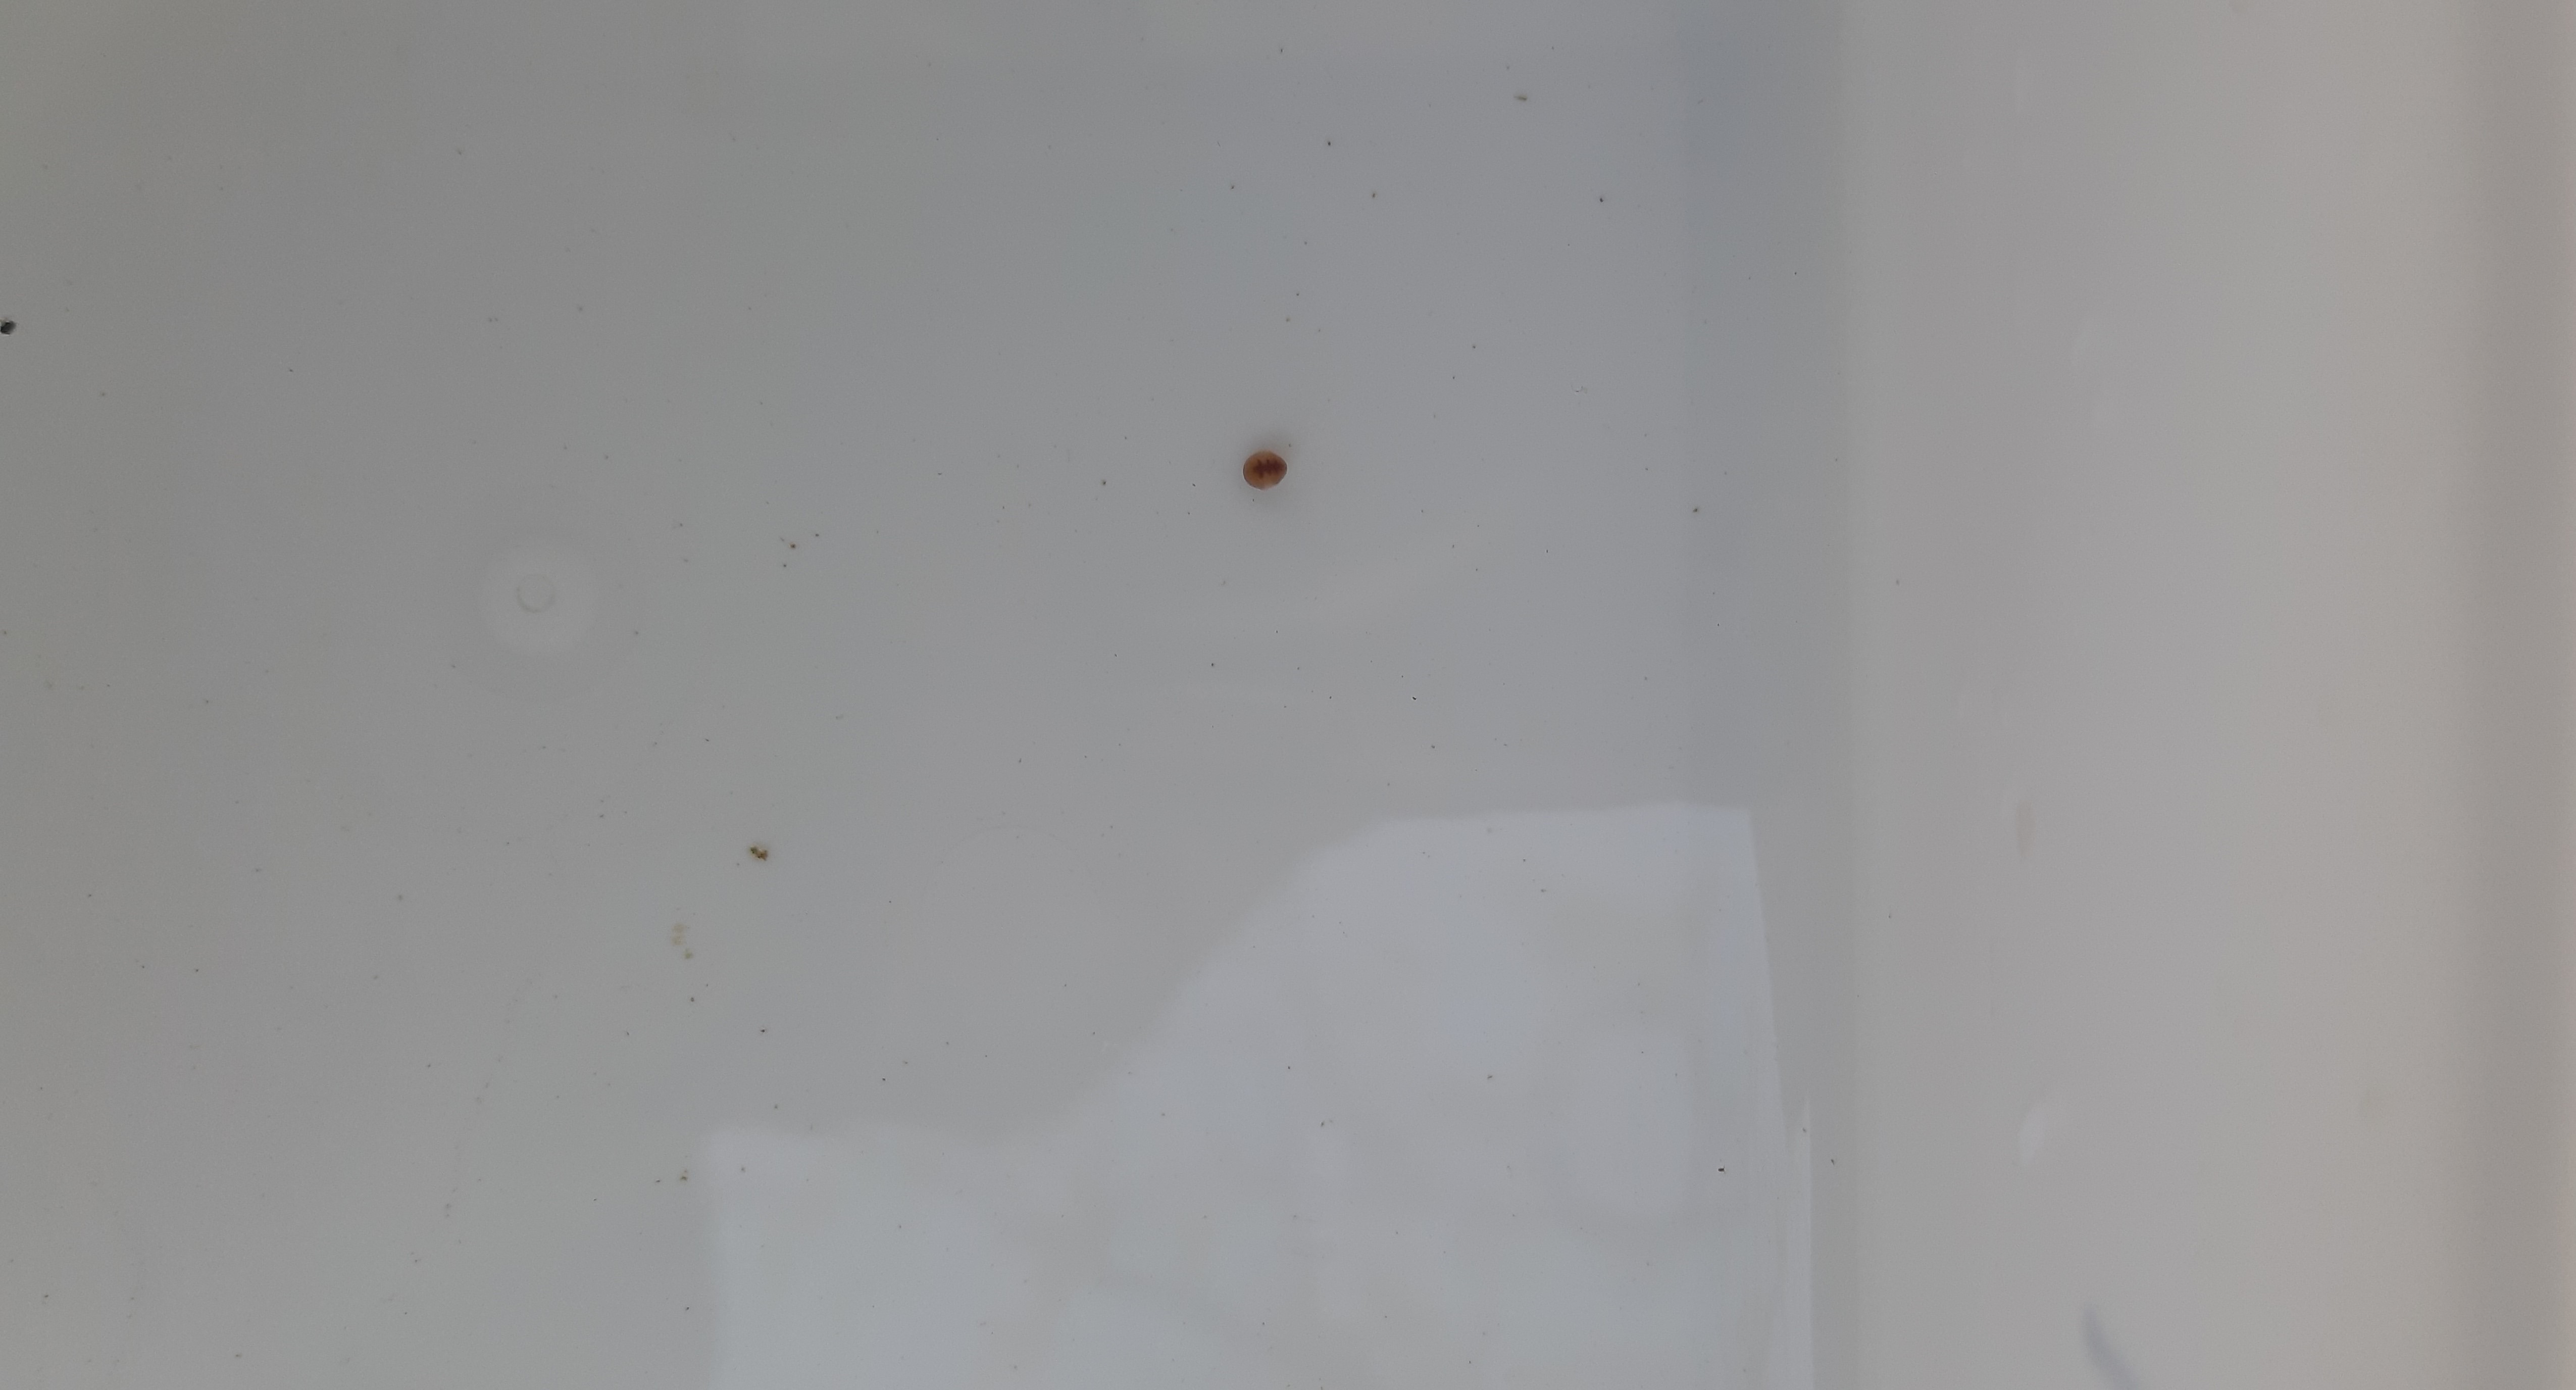
Macroinvertebrate group: leeches